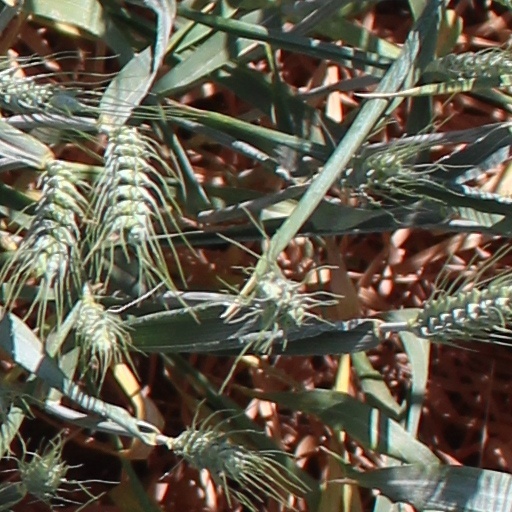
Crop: wheat